Credit unions in the United States

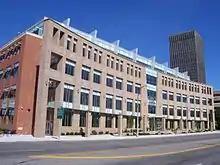
ESL Federal Credit Union in Rochester, New York

To extend their member service reach, many credit unions participate in shared ATM and branch networks. Many credit unions participate in the CO-OP Network, which allows members of participating credit unions to use nearly 30,000 ATMs without fees or surcharges. Shared branching is a cooperative venture whereby members of one credit union can perform basic transactions at no additional cost at any branch owned by other credit unions within the network.